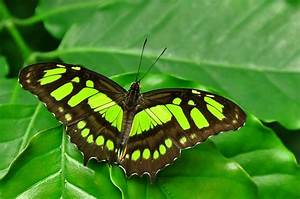
Label: butterfly